3WW

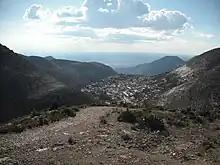
View of Real de Catorce

A music video was released a month after the song's release on 13 April 2017. It was directed by Alex Takacs (aka Young Replicant), who had previously directed videos for Lorde and Flying Lotus, and was produced by Pulse Films. The video, shot in black and white, depicts a funeral procession in the mountains of Mexico following the death of a young woman. The people of the town carry the coffin until the sun sets, upon which a man—the deceased woman's lover―is left alone in the mountains with a donkey to carry her coffin. The young man faces harsh weather and a violent encounter with a dog. The coffin is seen opened and the young woman pulls the young man's body away. She is later seen holding coins to the man's eyes, which were placed upon her own before the closing of her coffin, referencing Charon's obol and an old Catholic tradition symbolizing the young man's death. The video was filmed in Real de Catorce, Mexico. To prepare for the video's production, frontman Joe Newman sent the song to director Alex Takacs alongside a poem by English poet Ted Hughes. Takacs was inspired to film in Real de Catorce by mountain imagery in the photography of Mexican writer Juan Rulfo and Mexican cinematographer Gabriel Figueroa. The actors cast in the video were from Mexico City and also Real de Catorce.